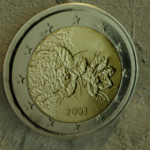
Coin value: 2euro
Country: fi
Edition: standard